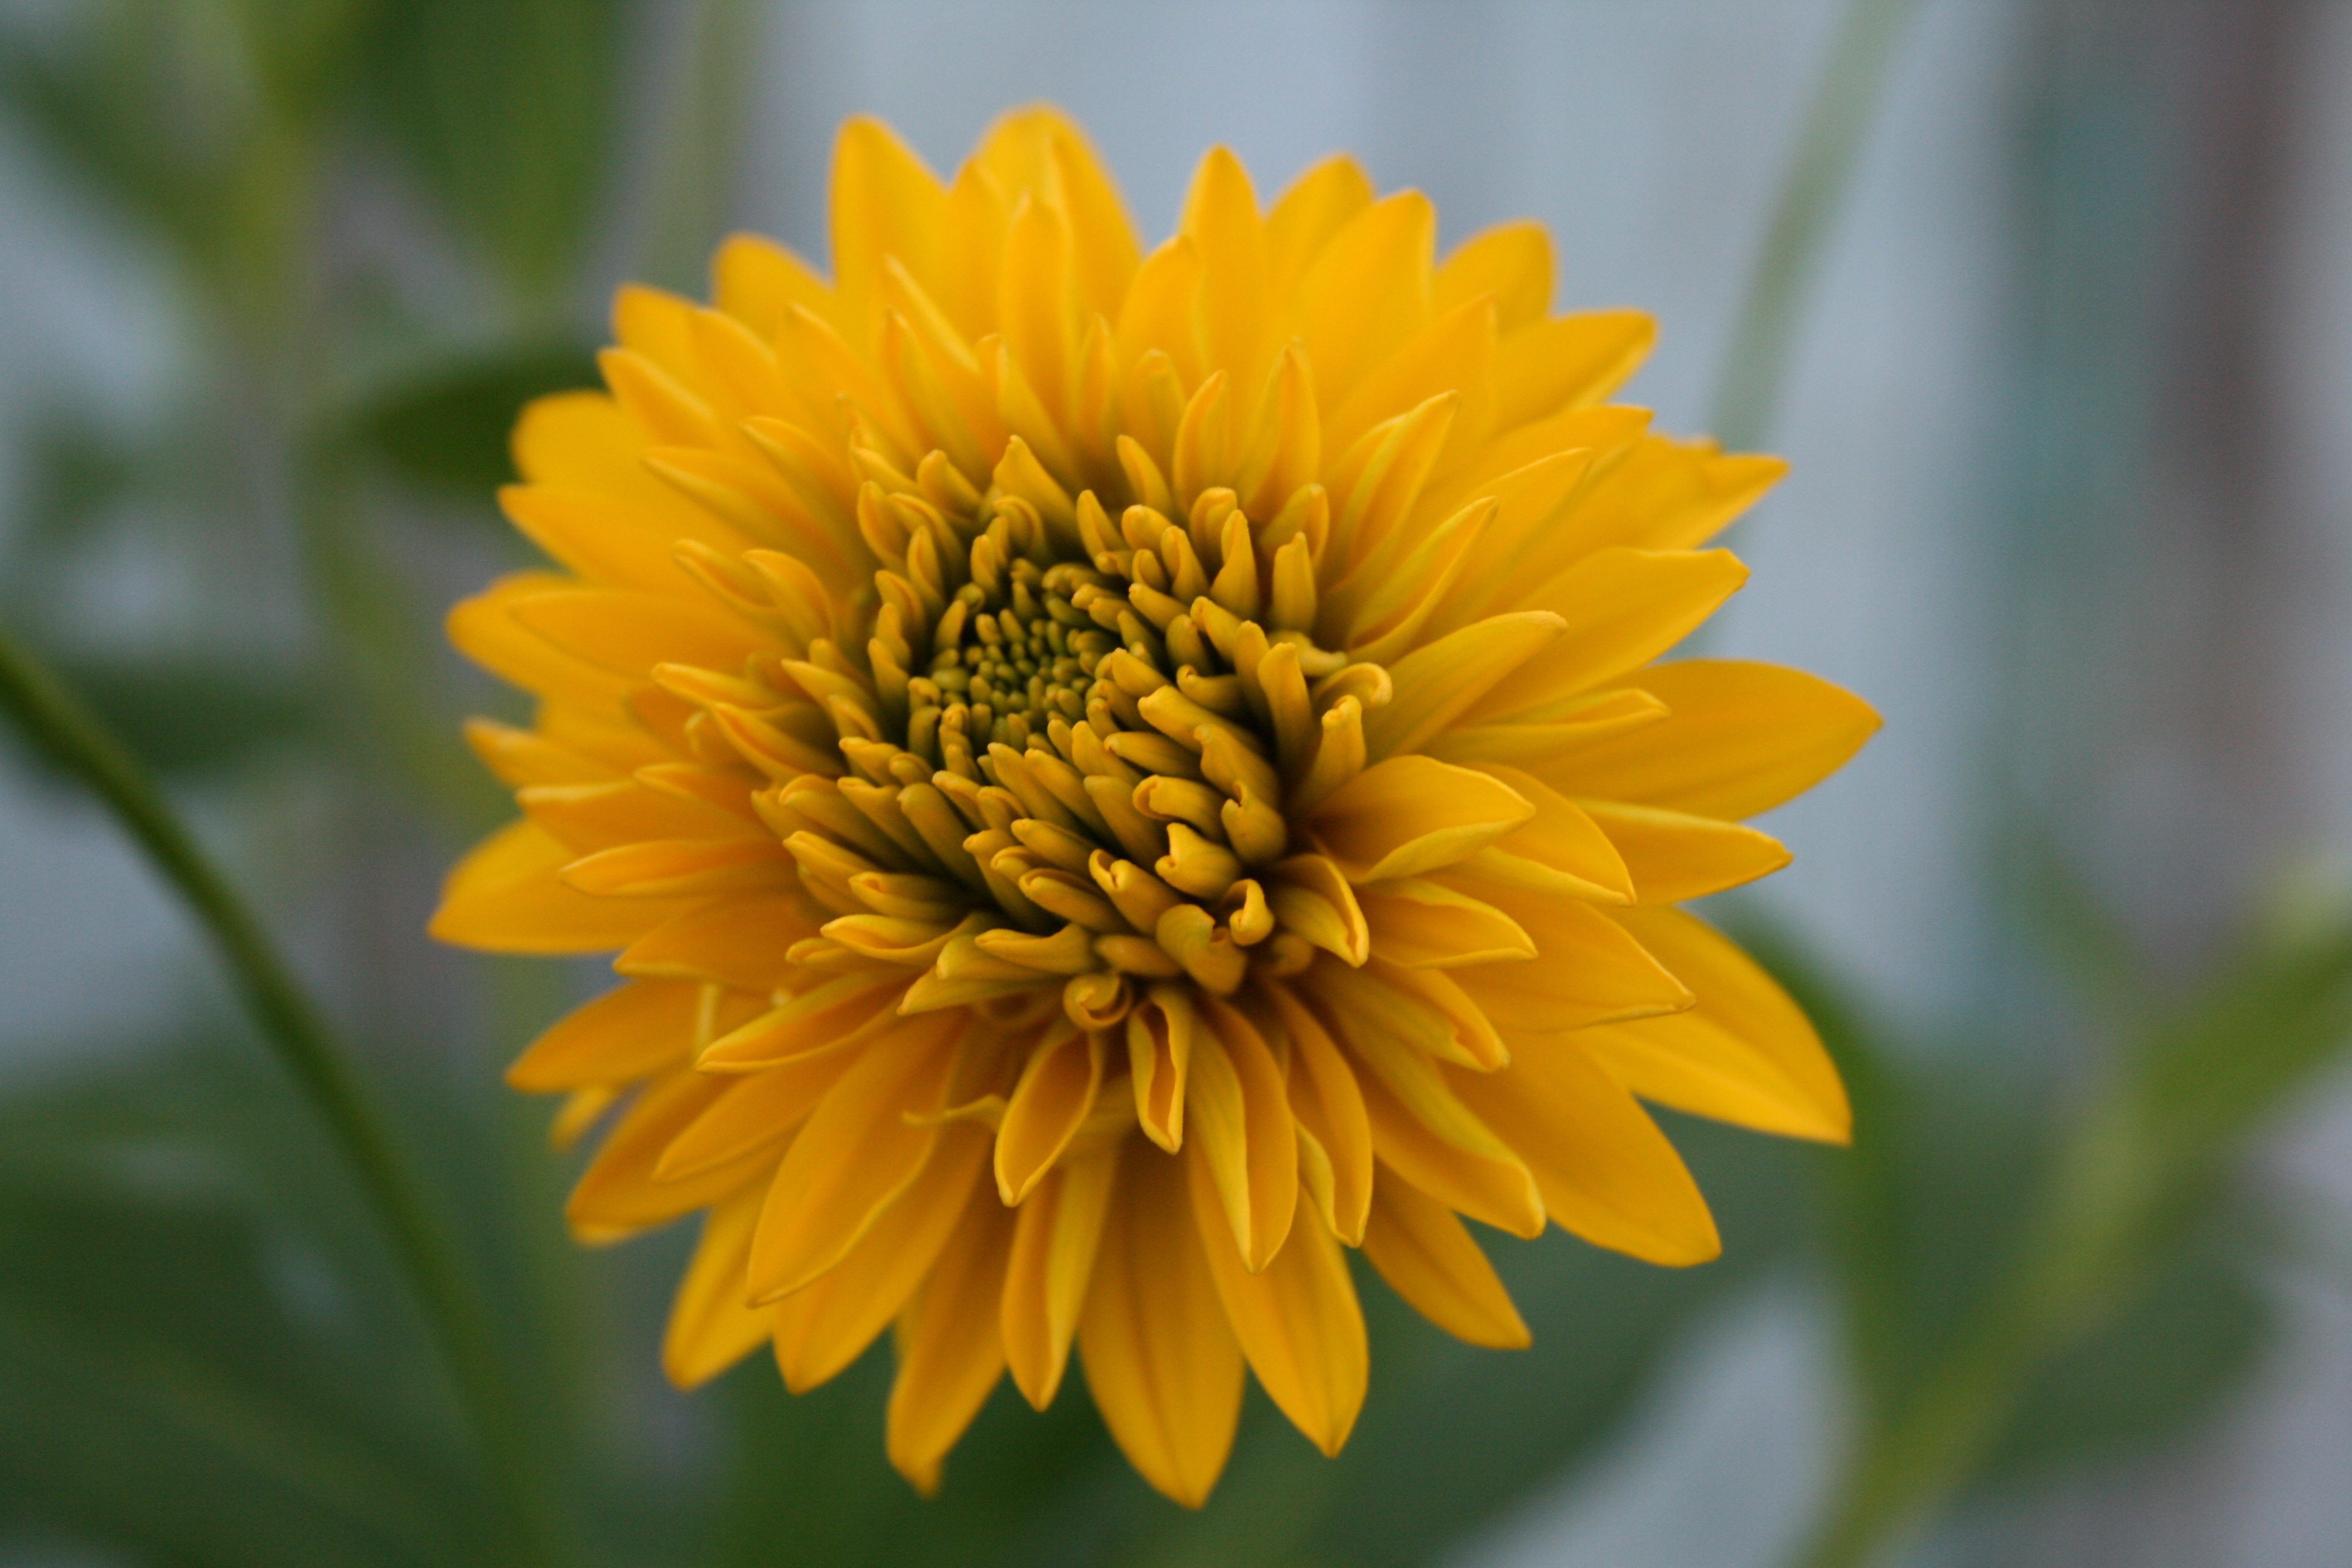
plant, flower, petal, herb, botany, yellow, closeup, flora, wildflower, close up, macro photography, flowering plant, daisy family, calendula, a yellow flower, plant stem, land plant